Nicomachean Ethics

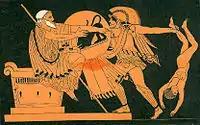
Neoptolemus killing Priam. Aristotle accepted that it would be wrong to call Priam unhappy only because his last years were unhappy.

Aristotle says must be considered over a lifetime, otherwise Priam, for example, might be defined as unhappy only because of his unhappy old age.